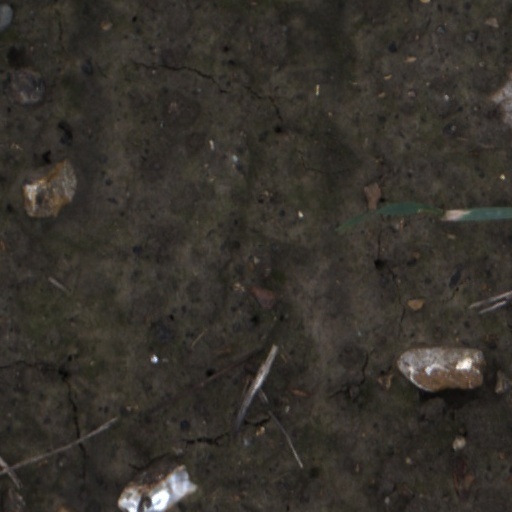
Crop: wheat